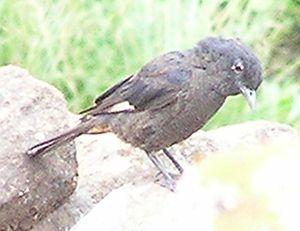
Monticola semirufus, anciennement connu en tant que Traquet demi-roux, est une espèce de passereaux de la famille des Muscicapidae.